Estramustine phosphate

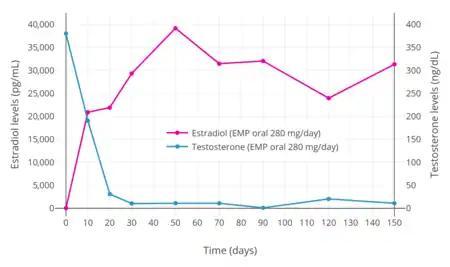
Estradiol and testosterone levels during therapy with 280 mg/day oral EMP in men with prostate cancer (n = 11).

Upon oral ingestion, EMP is rapidly and completely dephosphorylated by phosphatases into estramustine during the first pass in the gastrointestinal tract. Estramustine is also partially but considerably oxidized into estromustine by 17β-hydroxysteroid dehydrogenases during the first pass. As such, EMP reaches the circulation as estramustine and estromustine, and the major metabolite of EMP is estromustine. A limited quantity of approximately 10 to 15% of estramustine and estromustine is further slowly metabolized via hydrolysis of the normustine ester into estradiol and estrone, respectively. This reaction is believed to be catalyzed by carbamidases, although the genes encoding the responsible enzymes have not been characterized. The circulating levels of normustine formed from EMP are insignificant. Release of nitrogen mustard gas from normustine via cleavage of the carboxylic acid group has not been demonstrated and does not seem to occur.